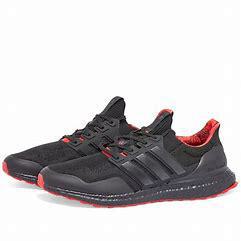
Brand: Adidas
Model: Ultraboost 5 DNA